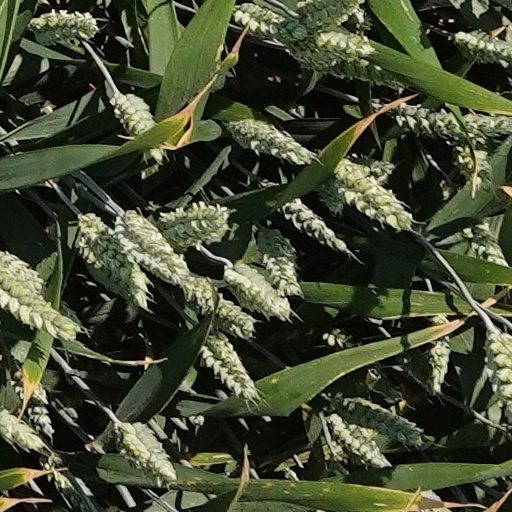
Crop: wheat